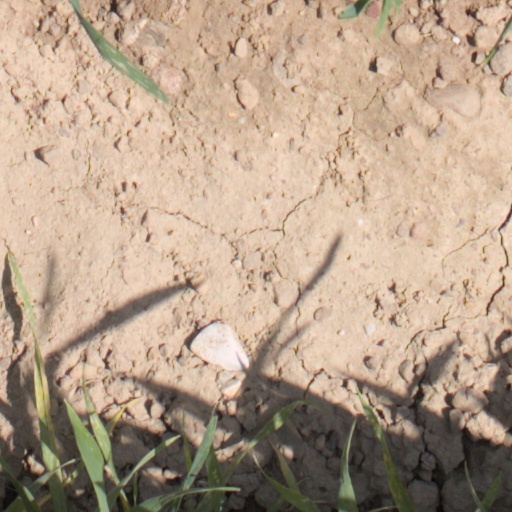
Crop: wheat